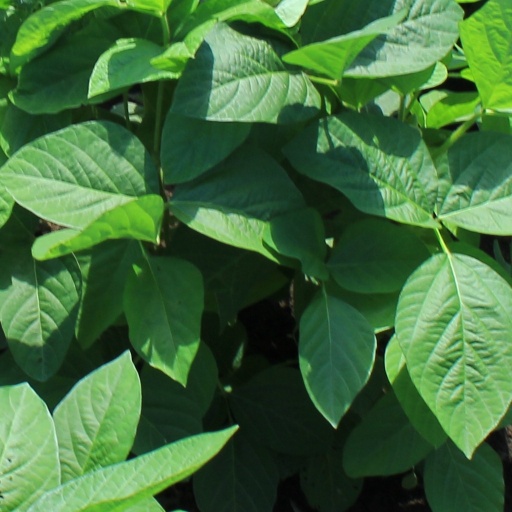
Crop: soybean